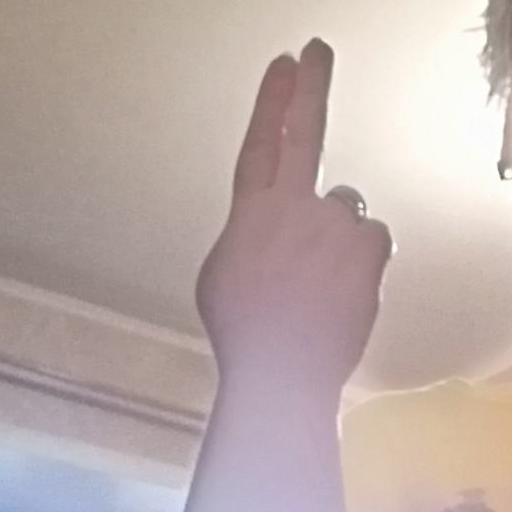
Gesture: two_up_inverted